Pussyhat

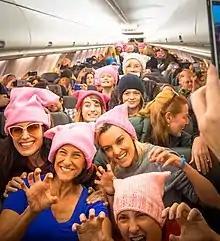
Sewn and knit pussyhats being worn on a plane to Washington, D.C.

A pussyhat is a pink, crafted brimless hat or cap, created in large numbers by women involved with the United States 2017 Women's March. They are the result of the Pussyhat Project, a nationwide effort initiated by Krista Suh and Jayna Zweiman, a screenwriter and architect located in Los Angeles, to create pink hats to be worn at the march.